Halil Jaganjac

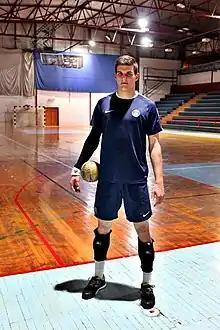
Jaganjac with RK Kozala in 2016

Halil Jaganjac (born 22 June 1998) is a Croatian handball player who plays for Rhein-Neckar Löwen and the Croatian national team.